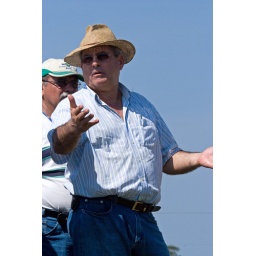
Stakeholders field visit to 'semi-intensification' model cattle ranches in Acre State.